Minden

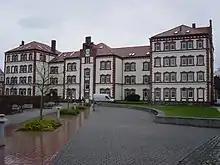
Campus Minden of the Bielefeld University of Applied Sciences

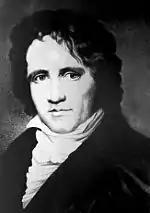
Friedrich Wilhelm Bessel

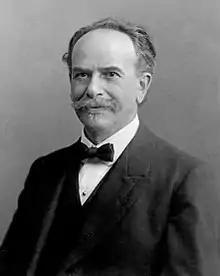
Franz Boas

Minden is the economic centre of the district and the bordering region of Lower Saxony. It is part of an agglomeration corridor that extends along the A 2 Autobahn from Minden through Herford, Bielefeld, Gütersloh and on to the Ruhr area. Traffic connections by railway, highway, federal routes, and waterways are favourable factors for growing industry and trade with about 3,300 firms and 40,000 employees in regular conditions (2020). A multitude of economic branches include the chemical, metalworking, electronic, paper, ceramic, and woodworking spheres, located on industrial areas mainly in the west and east parts of the town.